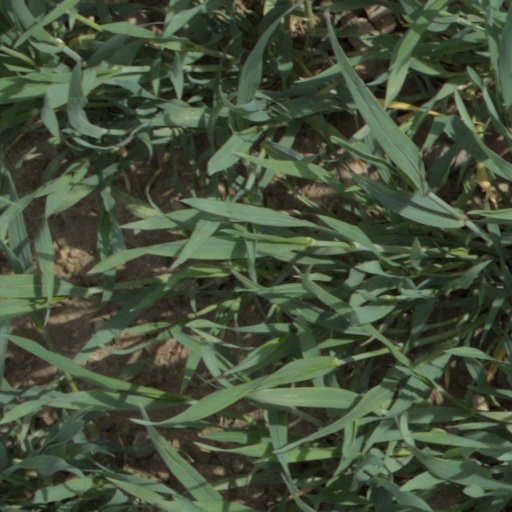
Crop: wheat